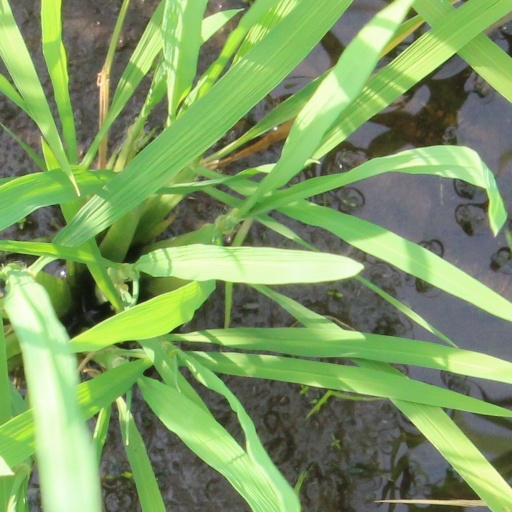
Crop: rice